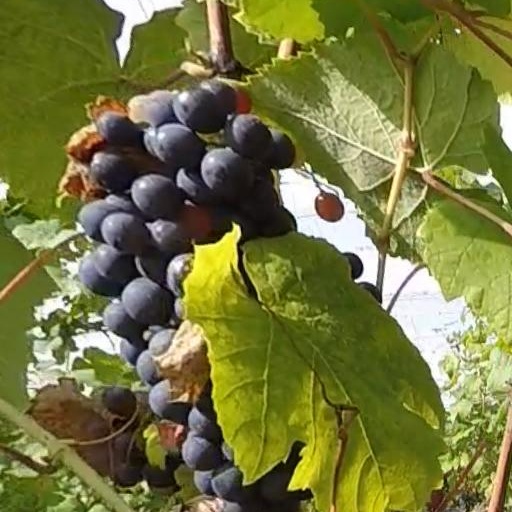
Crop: grape